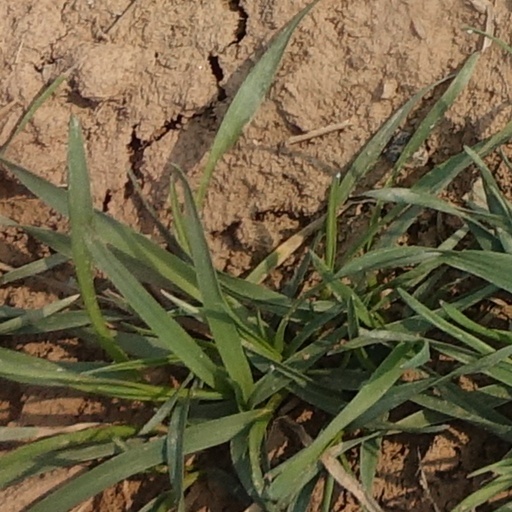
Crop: wheat